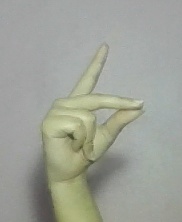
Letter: ta